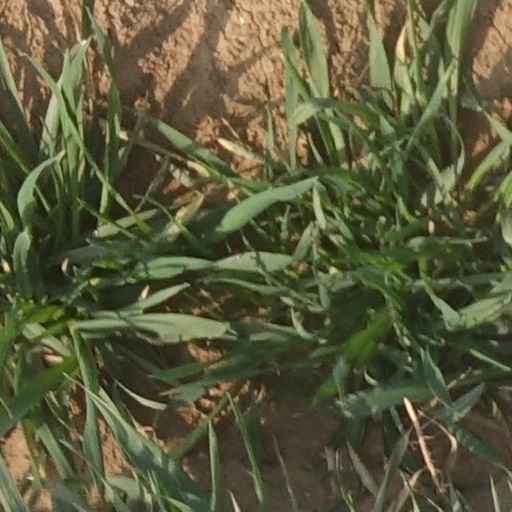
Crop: wheat